Andrés Palop

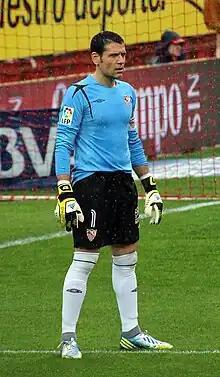
Palop during a match with Sevilla in 2013

Palop joined Sevilla FC in summer 2005, quickly becoming one of the Andalusians' cornerstones as they added five titles in only one year. On 15 March 2007, he made headlines when he scored an injury time-equalising goal in the UEFA Cup round-of-16 tie against FC Shakhtar Donetsk, forcing extra time as a result – his team, which had drawn 2–2 at home in the first leg, went on to win 3–2, and eventually the competition for the second consecutive time; in the final against fellow Spaniards RCD Espanyol he stopped three of four penalty kicks in the shootout, being named "Player of the match".